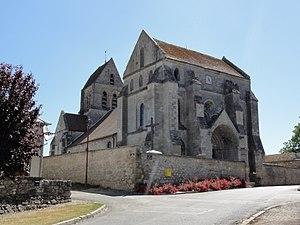
Glennes (Aisne) église
Les Septvallons est une commune française située dans le département de l'Aisne, en région Hauts-de-France.